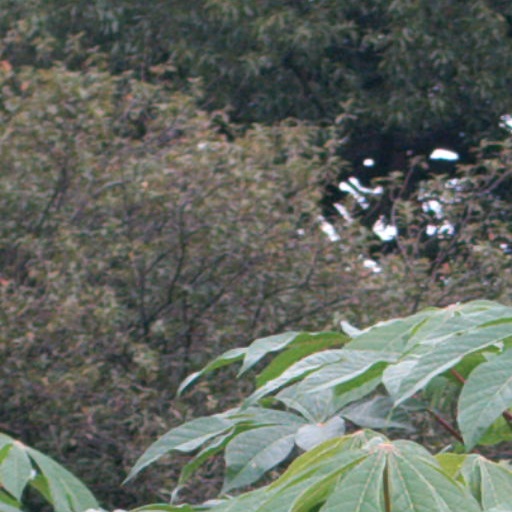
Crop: cassava